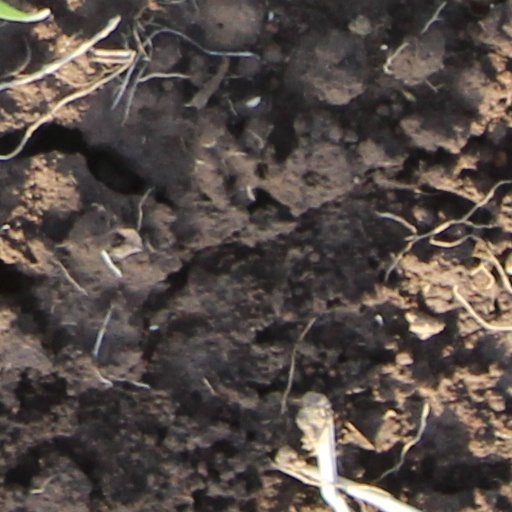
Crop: wheat